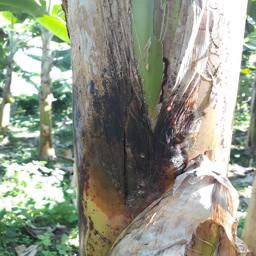
Label: PSEUDOSTEM WEEVIL